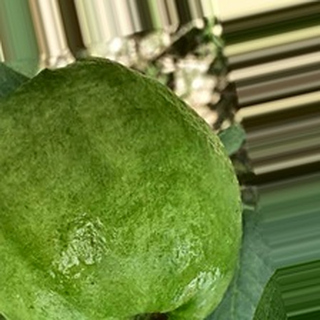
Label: healthy_guava